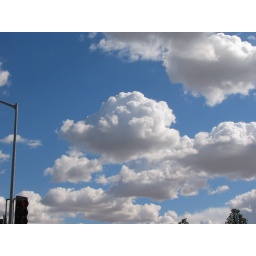
from lone tree way in the car